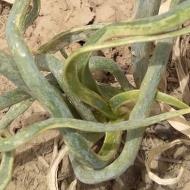
Crop: Onion
Condition: virosis-d